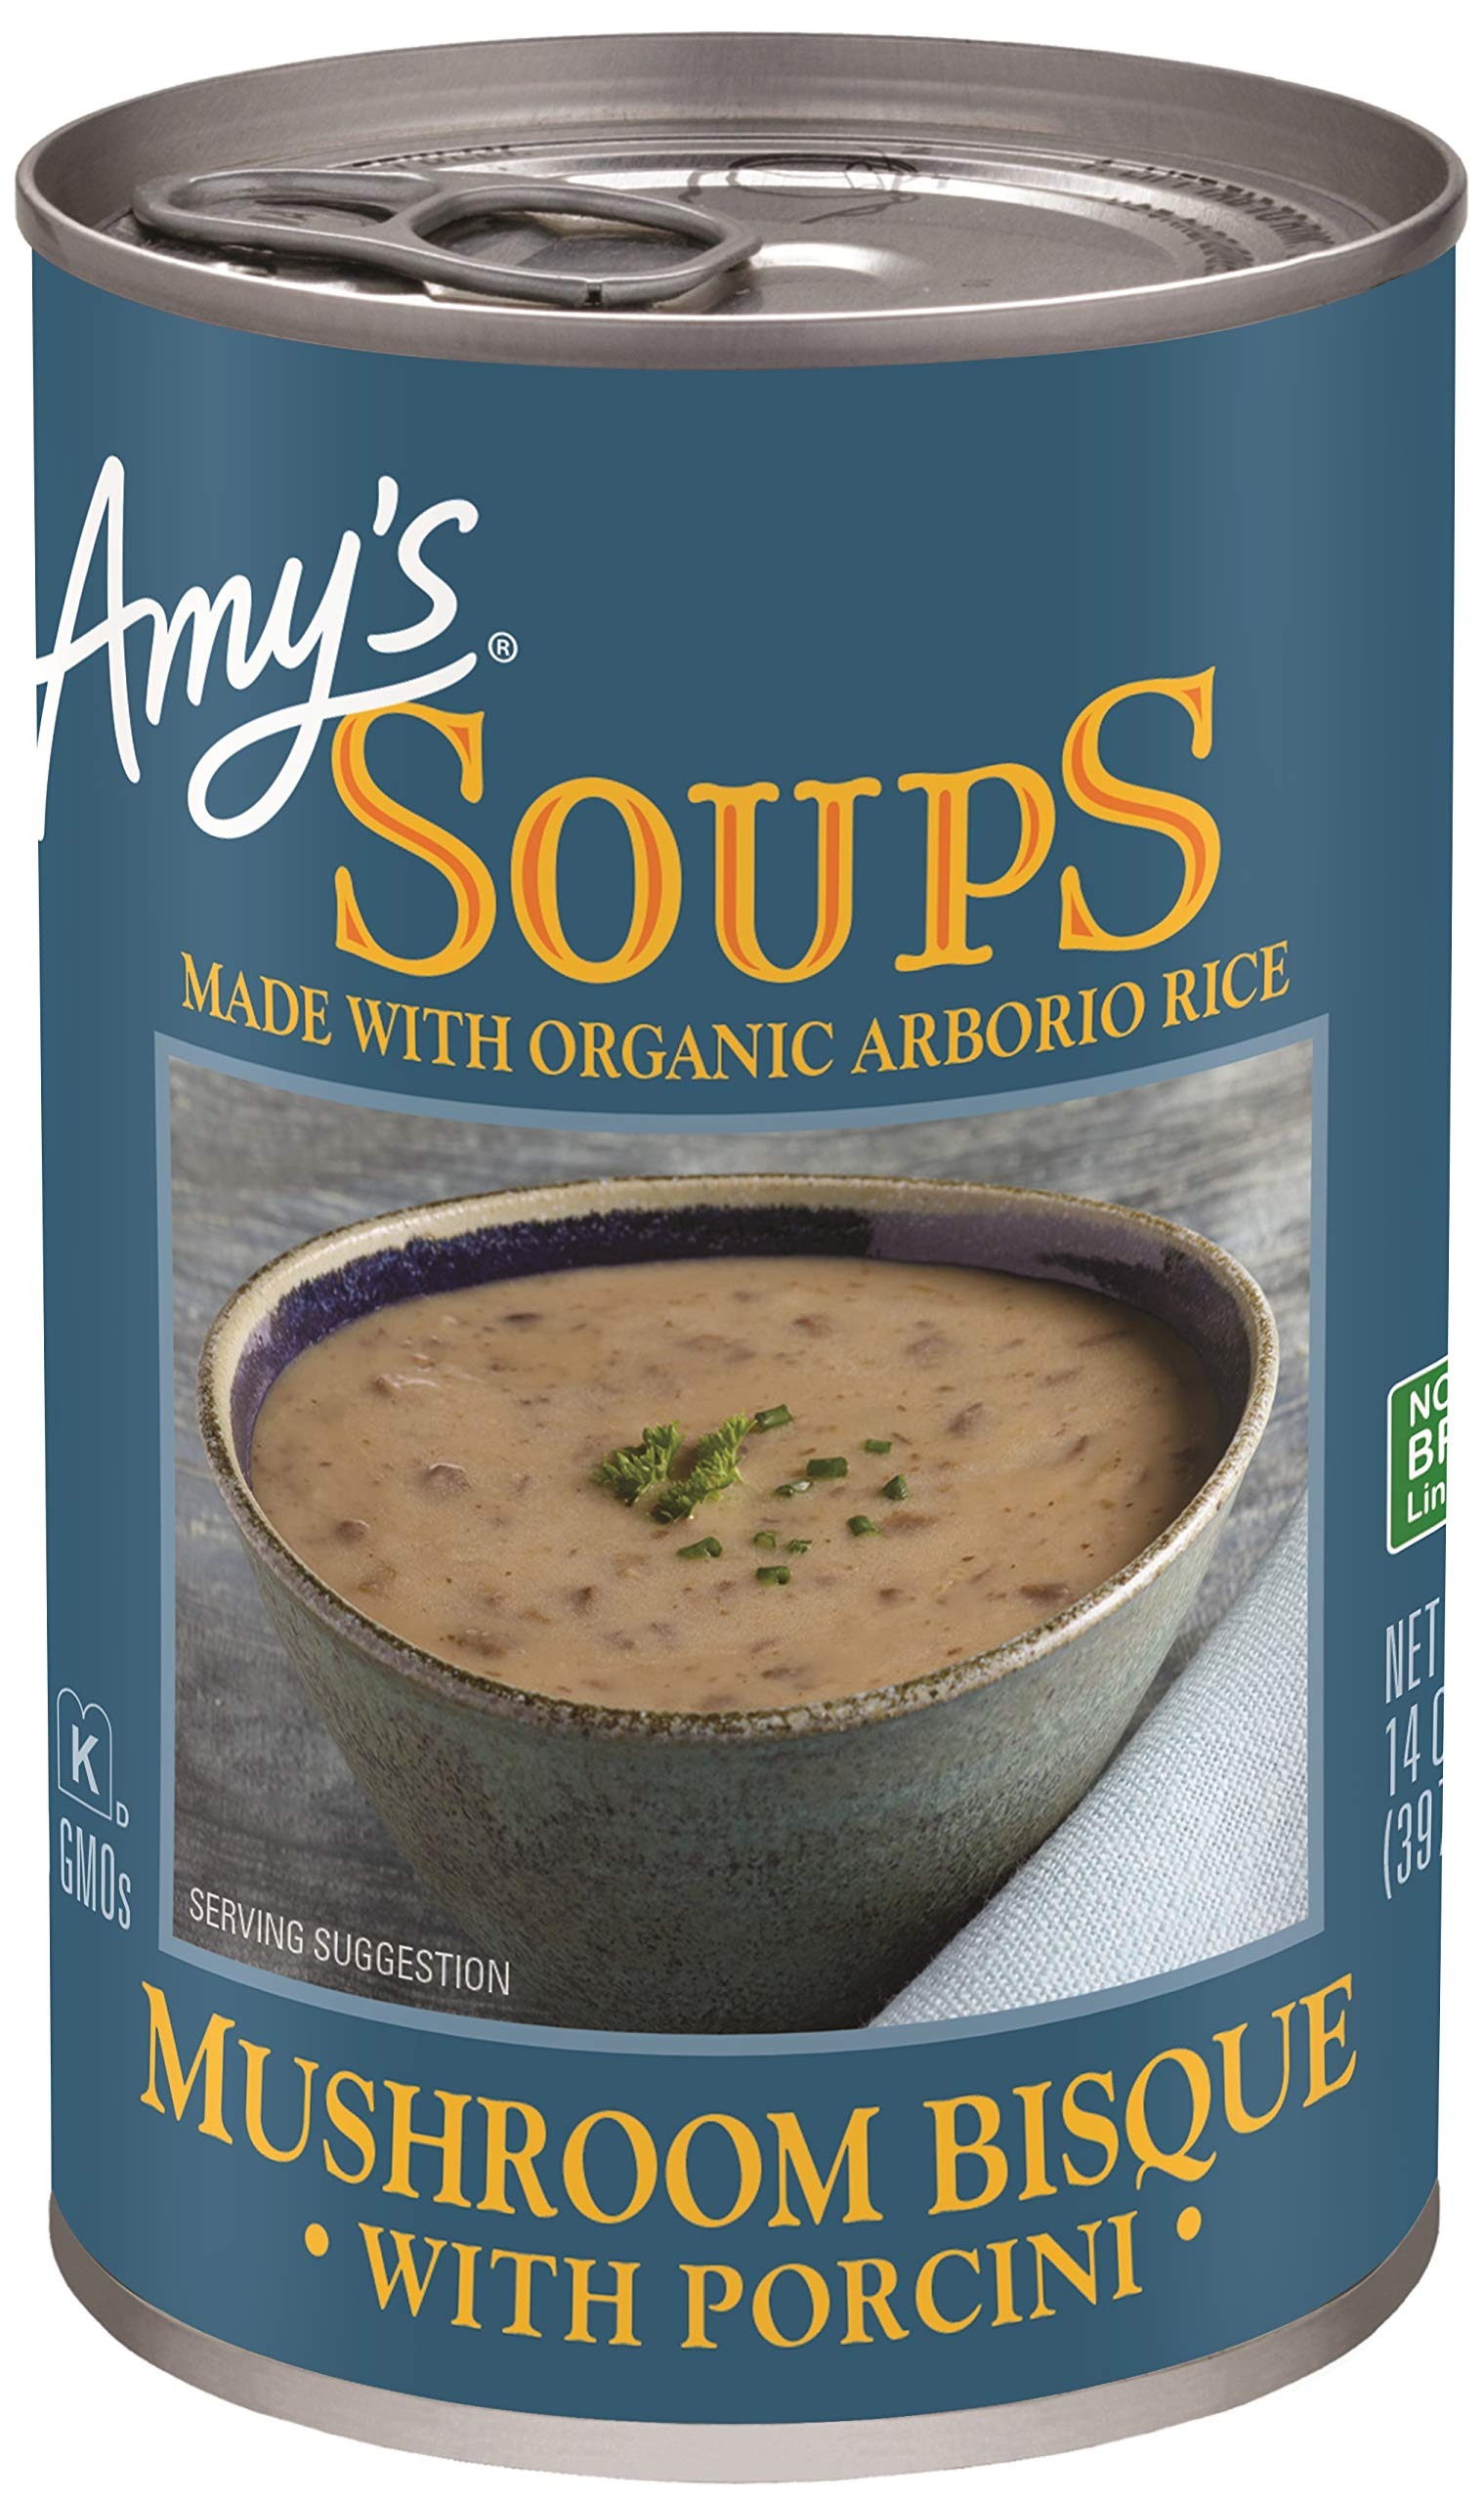
Item Name: Amy's Soup, Gluten Free, Mushroom Bisque with Porcini, 14 oz
Bullet Point 1: Serve heated or as an ingredient in your favorite recipes
Bullet Point 2: Made from wholesome and natural ingredients
Bullet Point 3: No preservatives added
Value: 14.0
Unit: Ounce

Price: 4.79